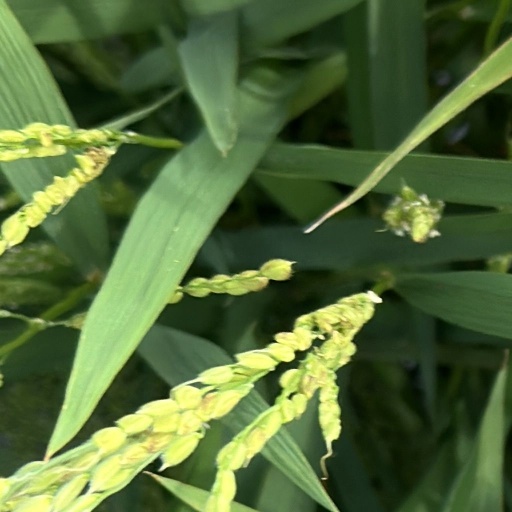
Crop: rice